Varangian runestones

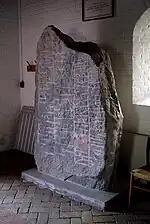
Runestone DR 108

This runestone in style Pr3 and it is one of the runestones in Hagby. It was discovered together with U 151 and U 153 in a collapsed basement under the eastern part of the foundation of the main building of the farm Lissby. When it was discovered, it was still standing but it had been crushed and it crumbled into 50 pieces when it was removed from the wall. It was reassembled but the upper part had been lost and could not be retrieved. In 1931, it was raised in the garden of Hagby. The stone is dark and it is 1.23 m tall and 0.3 m wide. The inscription is damaged in several places.